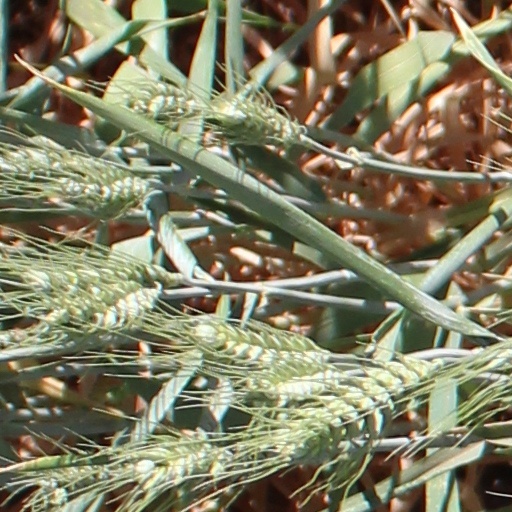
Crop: wheat